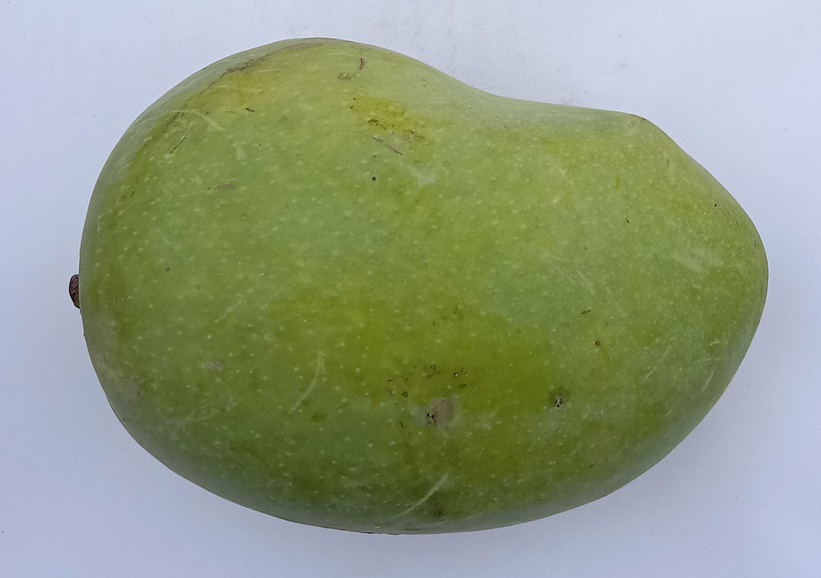
Mango variety: Chaunsa (White)